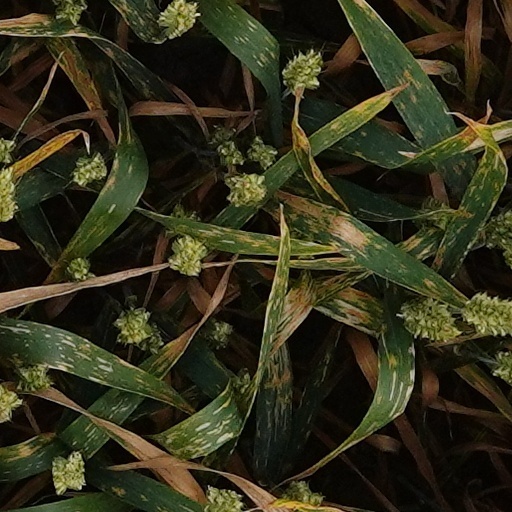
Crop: wheat